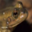
Label: frog